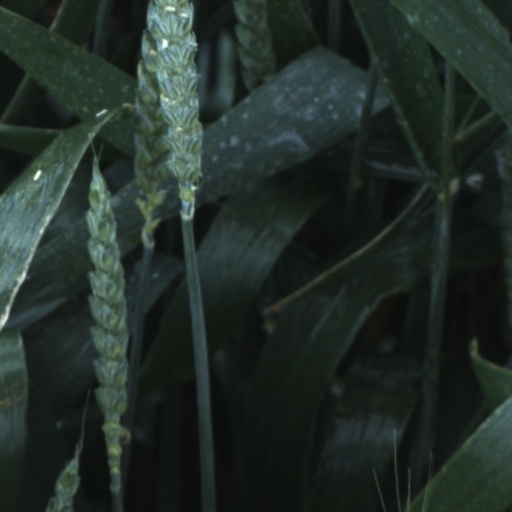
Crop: wheat